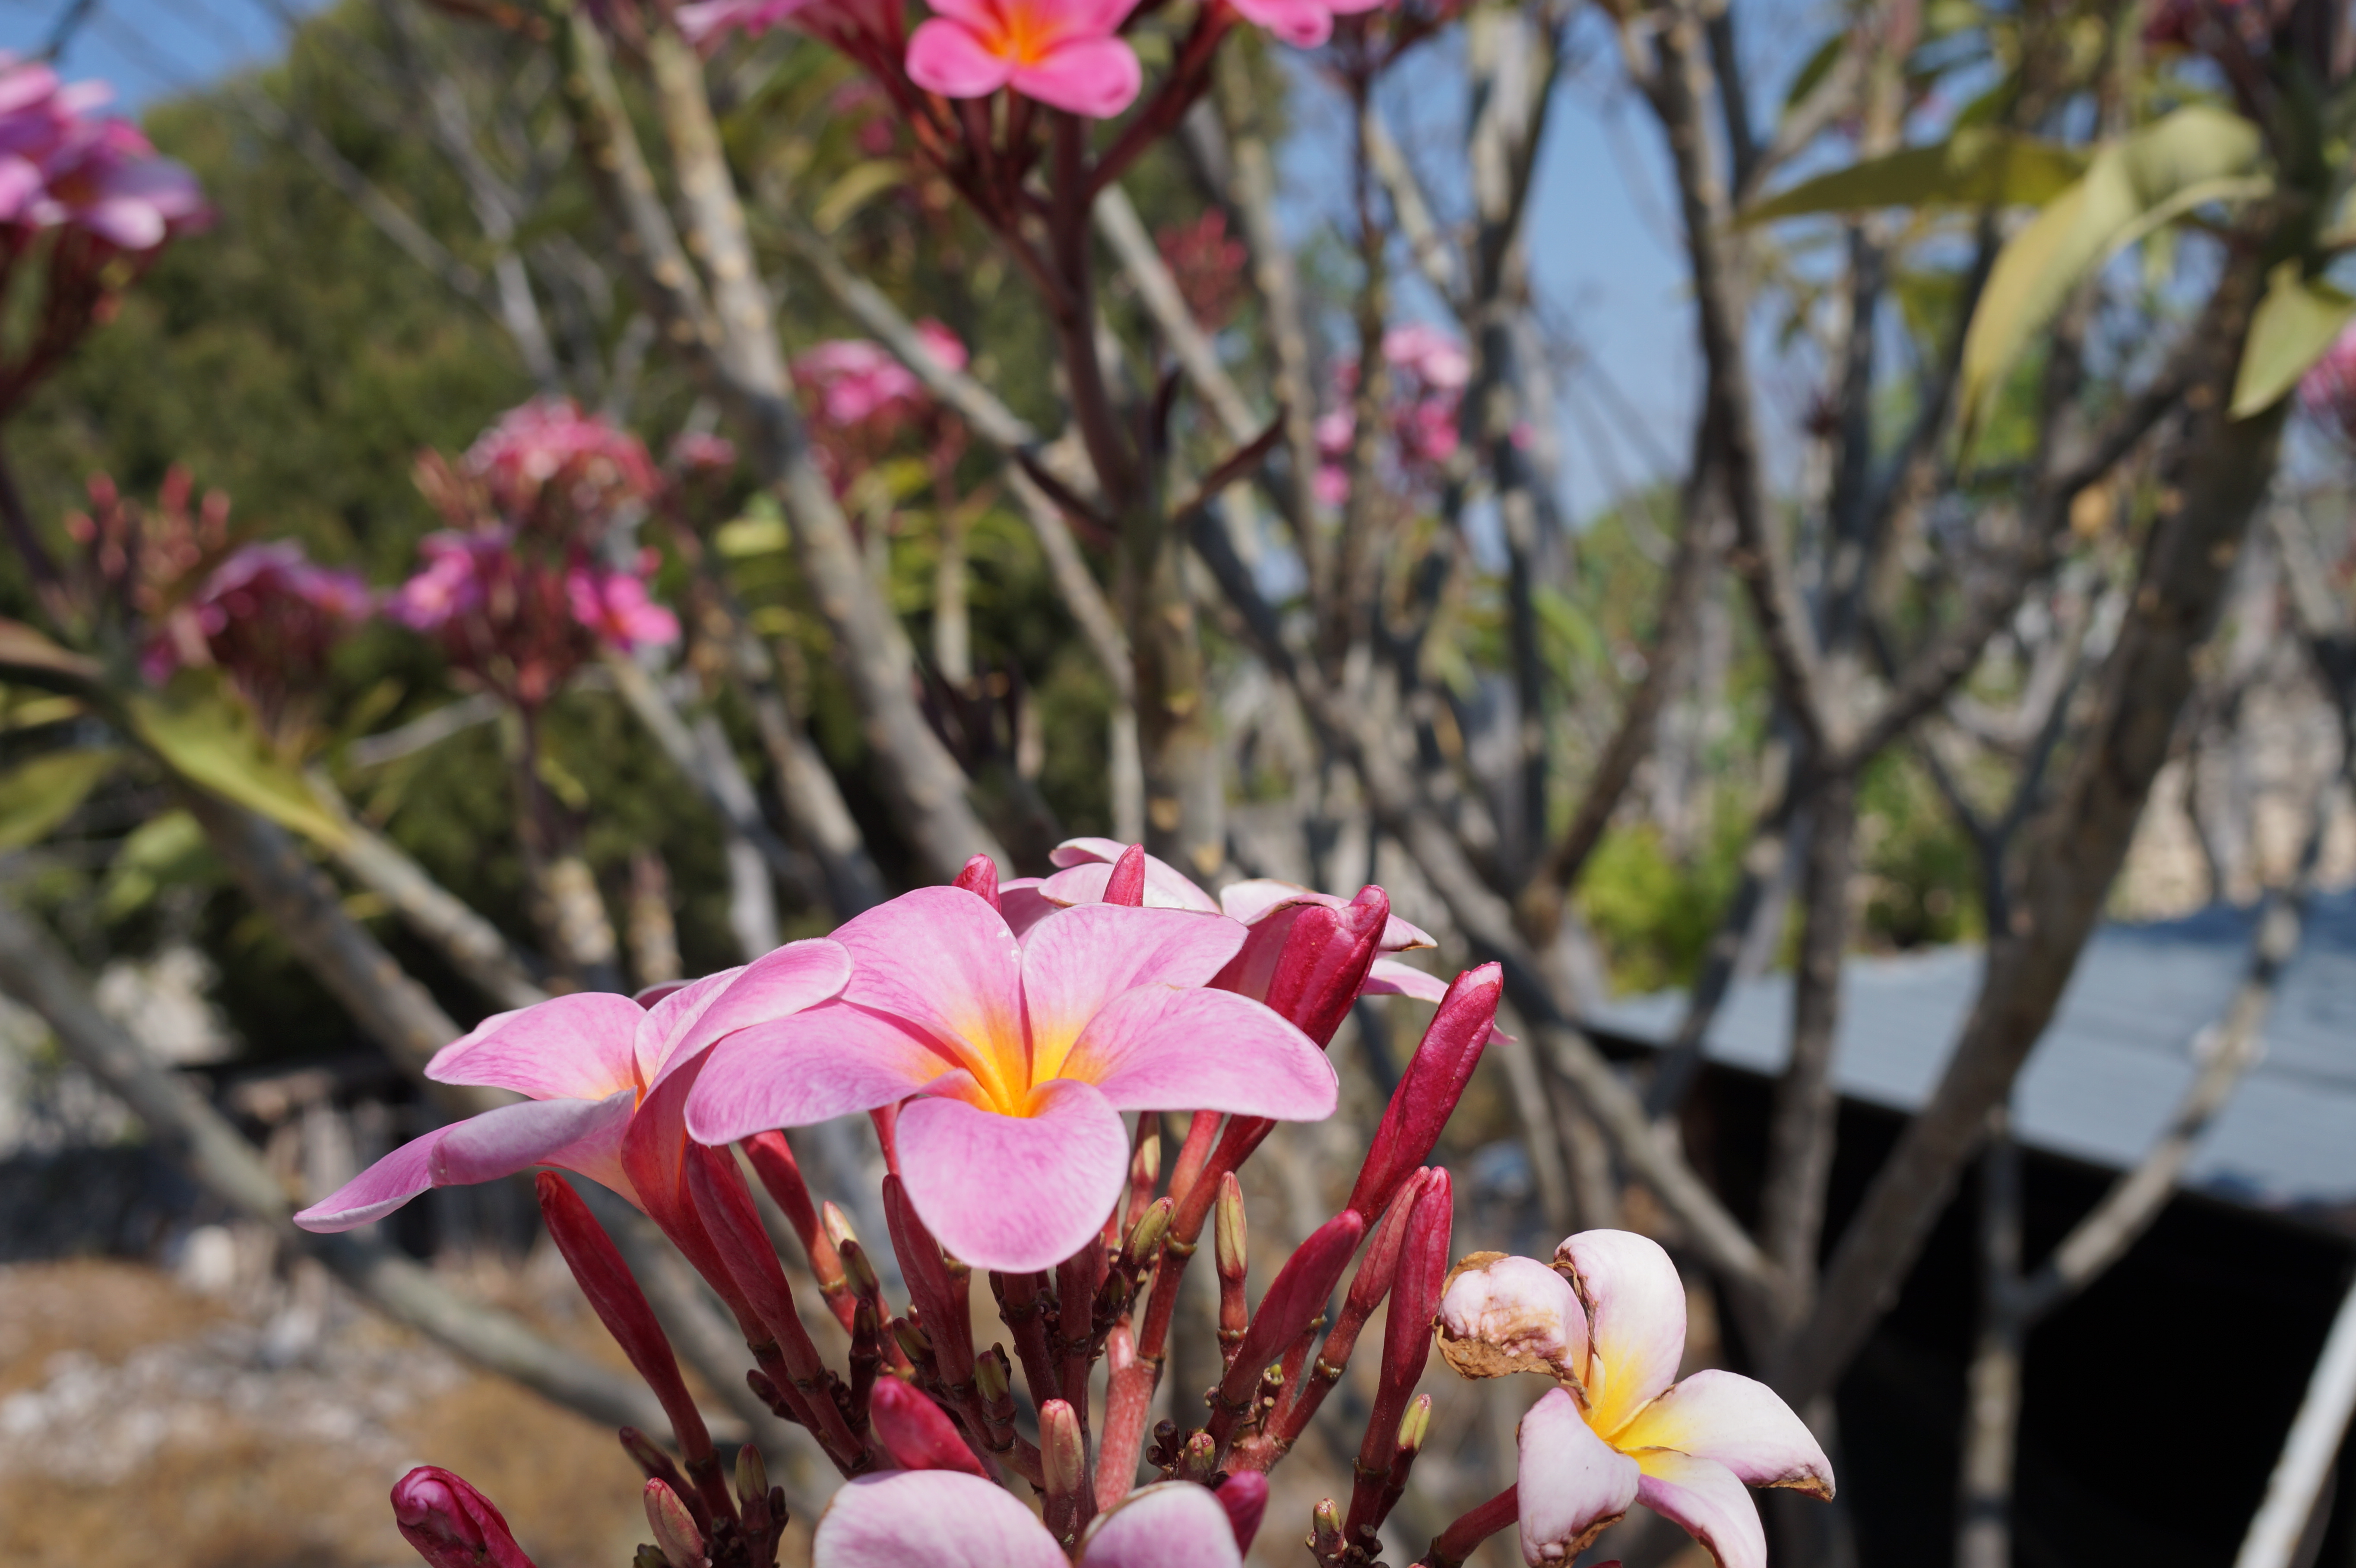
flower, flowering plant, petal, plant, pink, spring, wildflower, terrestrial plant, plant stem, perennial plant, blossom, cattleya